Austin, Nichols and Company Warehouse

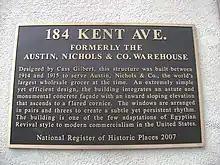
National Register of Historic Places plaque

In September 1914, Austin, Nichols & Company vice president Balfe said "The work of the architects, contractors and all connected with it, has in our opinion simply been wonderful." Likewise, an anonymous writer in the "Engineering News" stated in November 1914 that the warehouse is "a good example of a modern reinforced-concrete building of the concrete type" and that Gilbert's design was "somewhat unique". When the plant was finished in March 1915, the "Brooklyn Daily Eagle" wrote a sub-headline declaring that the building was a "Model of Modern Construction and Efficiency". In 1921, as reinforced concrete structures were becoming more popular, Arthur S. McEntee wrote in "Architecture" magazine, "The Austin-Nichols Warehouse, Brooklyn, is an excellent example of the modern adaptation of Egyptian architecture to the present-day requirements of commercialism." The similarities of reinforced-concrete buildings to Egyptian design were also observed by European critics such as Le Corbusier and Wilhelm Worringer.